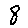
Label: 8